Jenderal Soedirman University

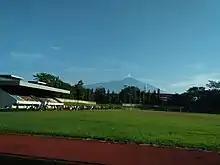
Soesilo Soedarman Stadium and Mount Slamet in the background.

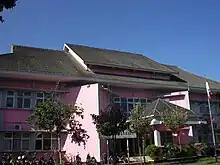
Department of Nursing, Faculty of Health Sciences, Karangwangkal campus.

Karangwangkal campus located in Jalan Dr. Soeparno, mostly serve as home for faculties dedicated in the cluster of science and technology: Faculty of Biology, Faculty of Health Sciences, Department of Dentistry, Faculty of Mathematics and Natural Sciences, Faculty of Fisheries and Marine Science, Faculty of Animal Husbandry, Faculty of Agriculture, Faculty of Humanities, and School of Postgraduate Programs.